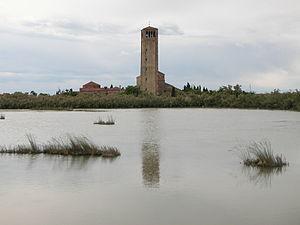
Panorama de l'île de Torcello dans la lagune de Venise, avec le campanile de la cathédrale Santa Maria Assunta.
La cathédrale Santa Maria Assunta est une basilique située à Torcello, une île située au nord de la lagune de Venise, en Italie. Exemple notable d'architecture vénéto-byzantine, la cathédrale est l'un des édifices religieux les plus anciens de la Vénétie, datant de 639.
Torcello est une île située au nord de la lagune de Venise, en Italie.